List of colleges and universities in metropolitan Atlanta

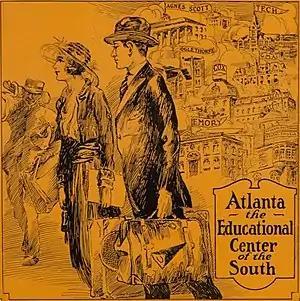
Cartoon from 1922 showing several colleges and universities in the metropolitan area

Atlanta, Georgia is home to the largest concentration of colleges and universities in the Southern United States. Two of the most important public universities in Georgia, Georgia Tech and Georgia State, have their campuses downtown. A campus of the University of Georgia's Terry College of Business, that focuses on EMBAs, can also be found in the city.